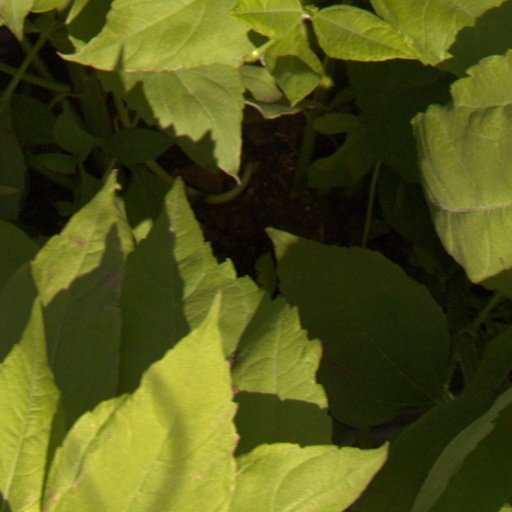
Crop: Jerusalem artichoke